Peter Heywood

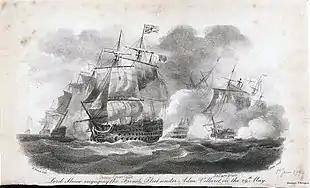
engaging the French fleet off Ushant, 1 June 1794 – the "Glorious First of June".

Bligh had landed in England on 14 March 1790 to public acclaim, and was quickly promoted to post-captain. In the following months he wrote his account of the mutiny, and on 22 October was honourably acquitted at court martial of responsibility for the "Bounty's" loss. Early in 1791 he was appointed to command a new breadfruit expedition, which left London on 3 August of that year, before any news of the capture of Heywood and the others had reached London. Bligh would be gone for more than two years, and would thus be absent from the court martial proceedings that awaited the returned mutineers.